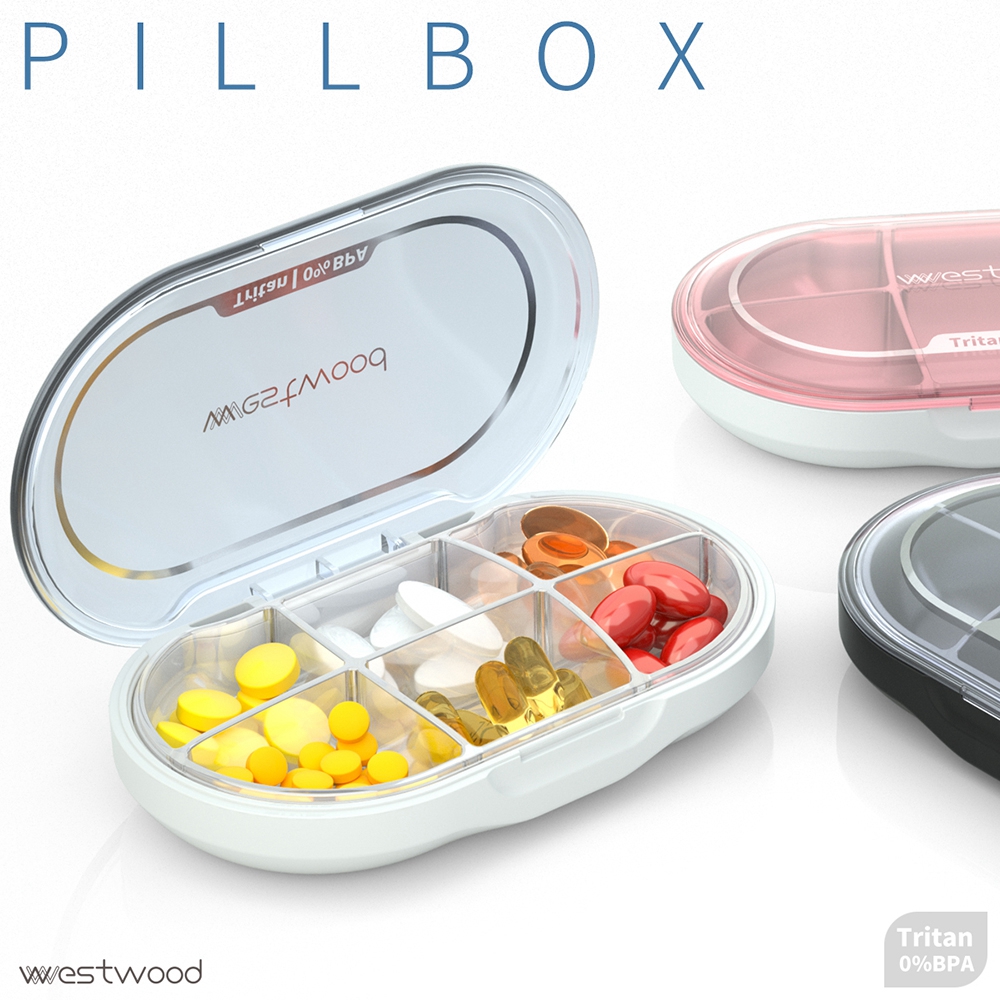
Label: plastic